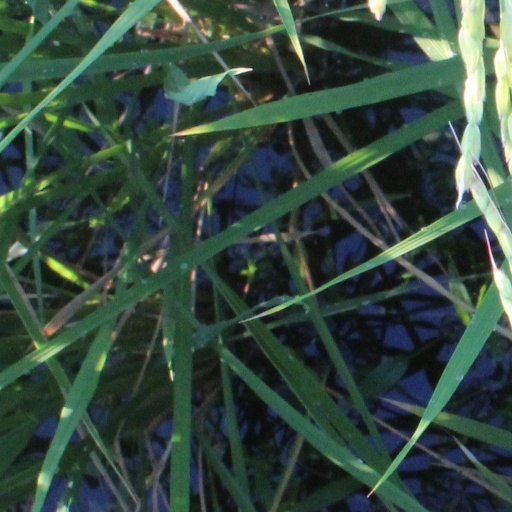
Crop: rice